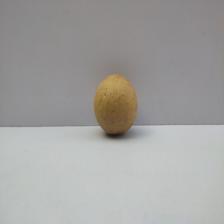
Size: Medium